Ronika Tandi

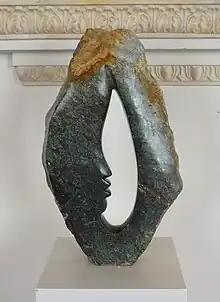
A sculpture by Ronika Tandi is displayed at Benediktbeuern Abbey.

She is primarily known for her abstract stone carving, often with a rough, unpolished surface that retains the natural texture of the stone.